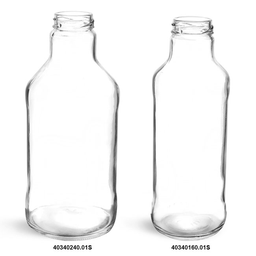
Label: bottles